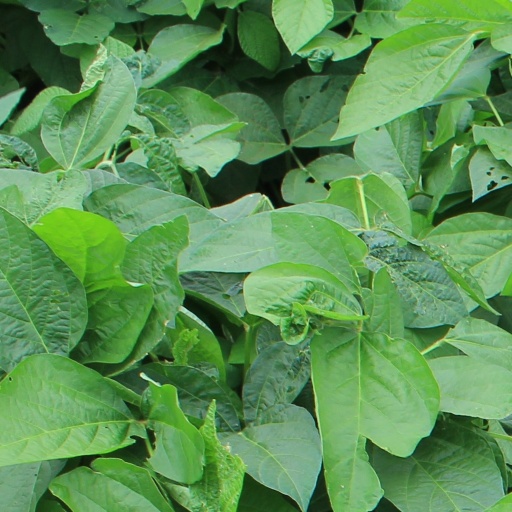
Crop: soybean